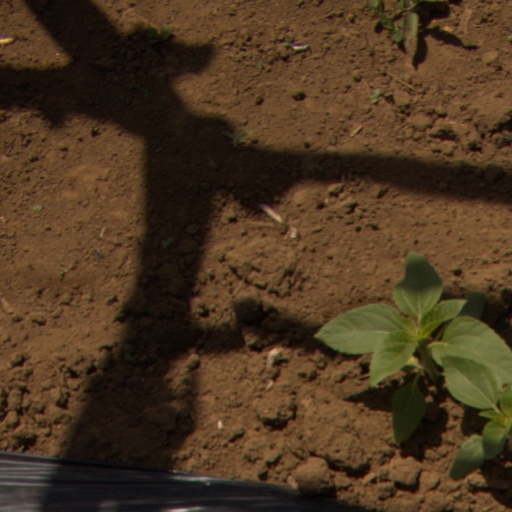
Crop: Jerusalem artichoke